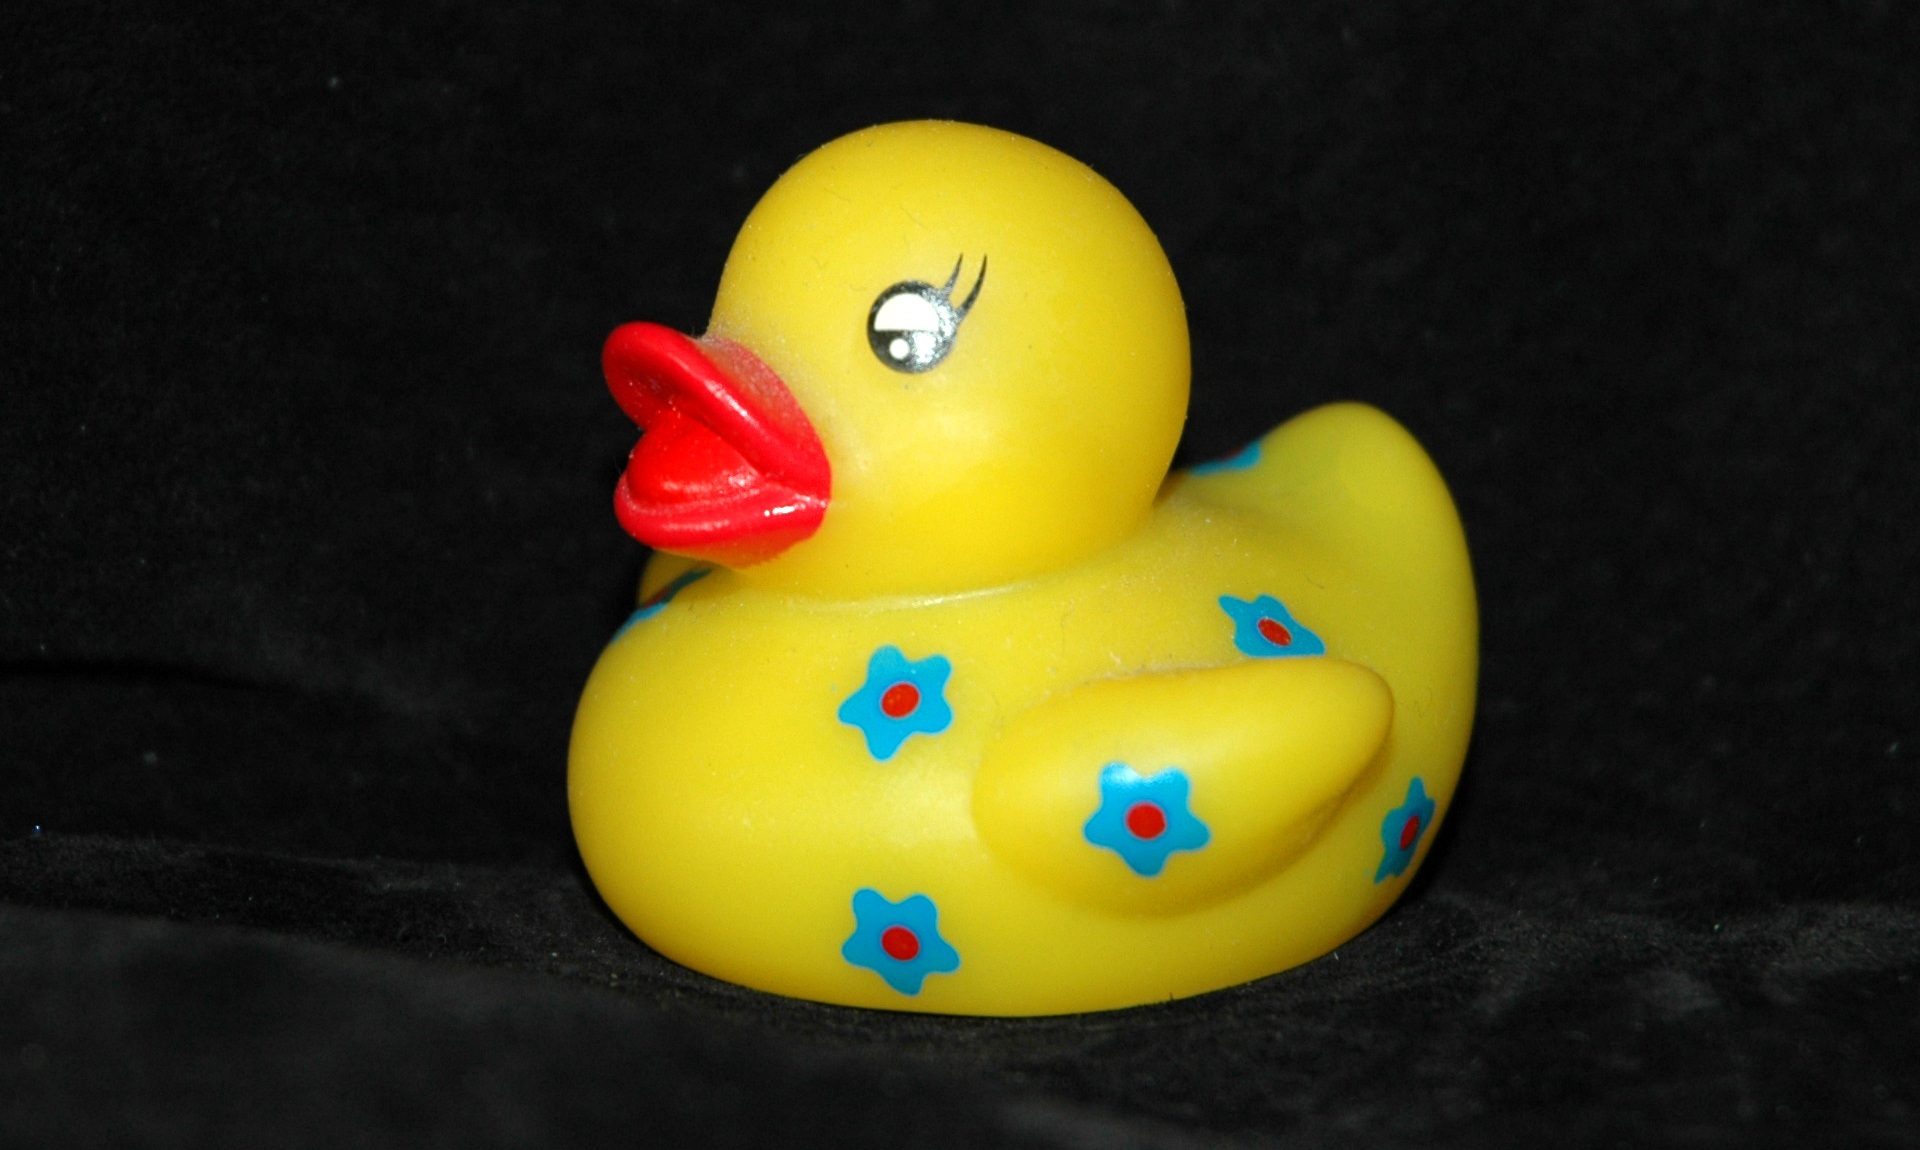
bird, yellow, duck, toys, vertebrate, waterfowl, water bird, bath duck, rubber duck, squeak duck, ducks geese and swans